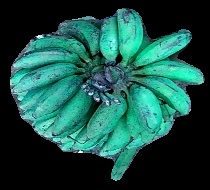
Variety: rasbale
Grade: grade3